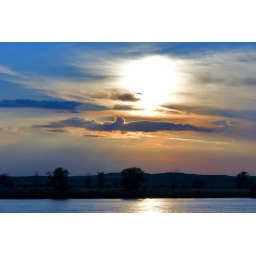
A bird in the sky